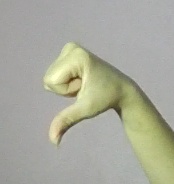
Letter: waw